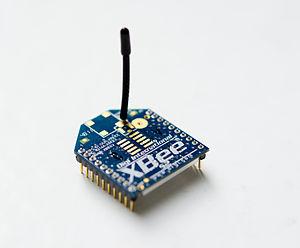
ZigBee est un protocole de haut niveau permettant la communication d'équipements personnels ou domestiques équipés de petits émetteurs radios à faible consommation ; il est basé sur la norme IEEE 802.15.4 pour les réseaux à dimension personnelle.